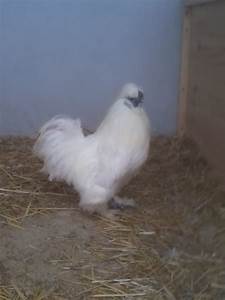
Label: gallina